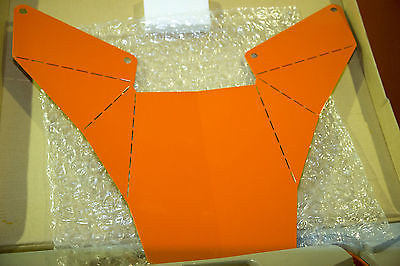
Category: chair